Encyclopedia of Chicago

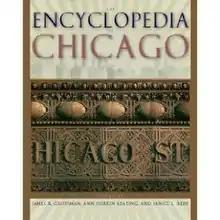
"Encyclopedia of Chicago" (2004) <a href="http%3A//www.encyclopedia.chicagohistory.org/">official website

The Encyclopedia of Chicago is a historical reference work covering Chicago and the entire Chicago metropolitan area published by the University of Chicago Press. Released in October 2004, the work is the result of a ten-year collaboration between the Newberry Library and the Chicago Historical Society. It exists in both a hardcover print edition and an online format, known as the Electronic Encyclopedia of Chicago. The print edition is 1117 pages and includes 1400 entries, 2000 biographical sketches, 250 significant business enterprise descriptions, and hundreds of maps. Initially, the internet edition included 1766 entries, 1000 more images and sources.